Chicago Bulls

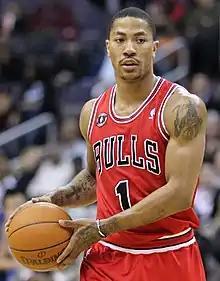
Derrick Rose was drafted first overall by the Bulls in 2008. He was the 2010–11 NBA MVP.

With only a slim 1.7% chance of winning the rights to draft first overall, the Bulls won the 2008 NBA draft lottery and selected first overall. With this, the Bulls became the team with the lowest chance of winning to ever win the lottery since it was modified for the 1994 NBA draft, and second-lowest ever. On June 26, 2008, the Bulls drafted Chicago native Derrick Rose from the University of Memphis as the number 1 draft pick, and Sonny Weems at number 39. The Bulls later traded Weems to the Denver Nuggets for Denver's 2009 regular second-round draft pick. The Bulls also made several trades, including one that brought Ömer Aşık to the team. The team re-signed Luol Deng to a six-year deal, although he was sidelined for much of the season due to injury.